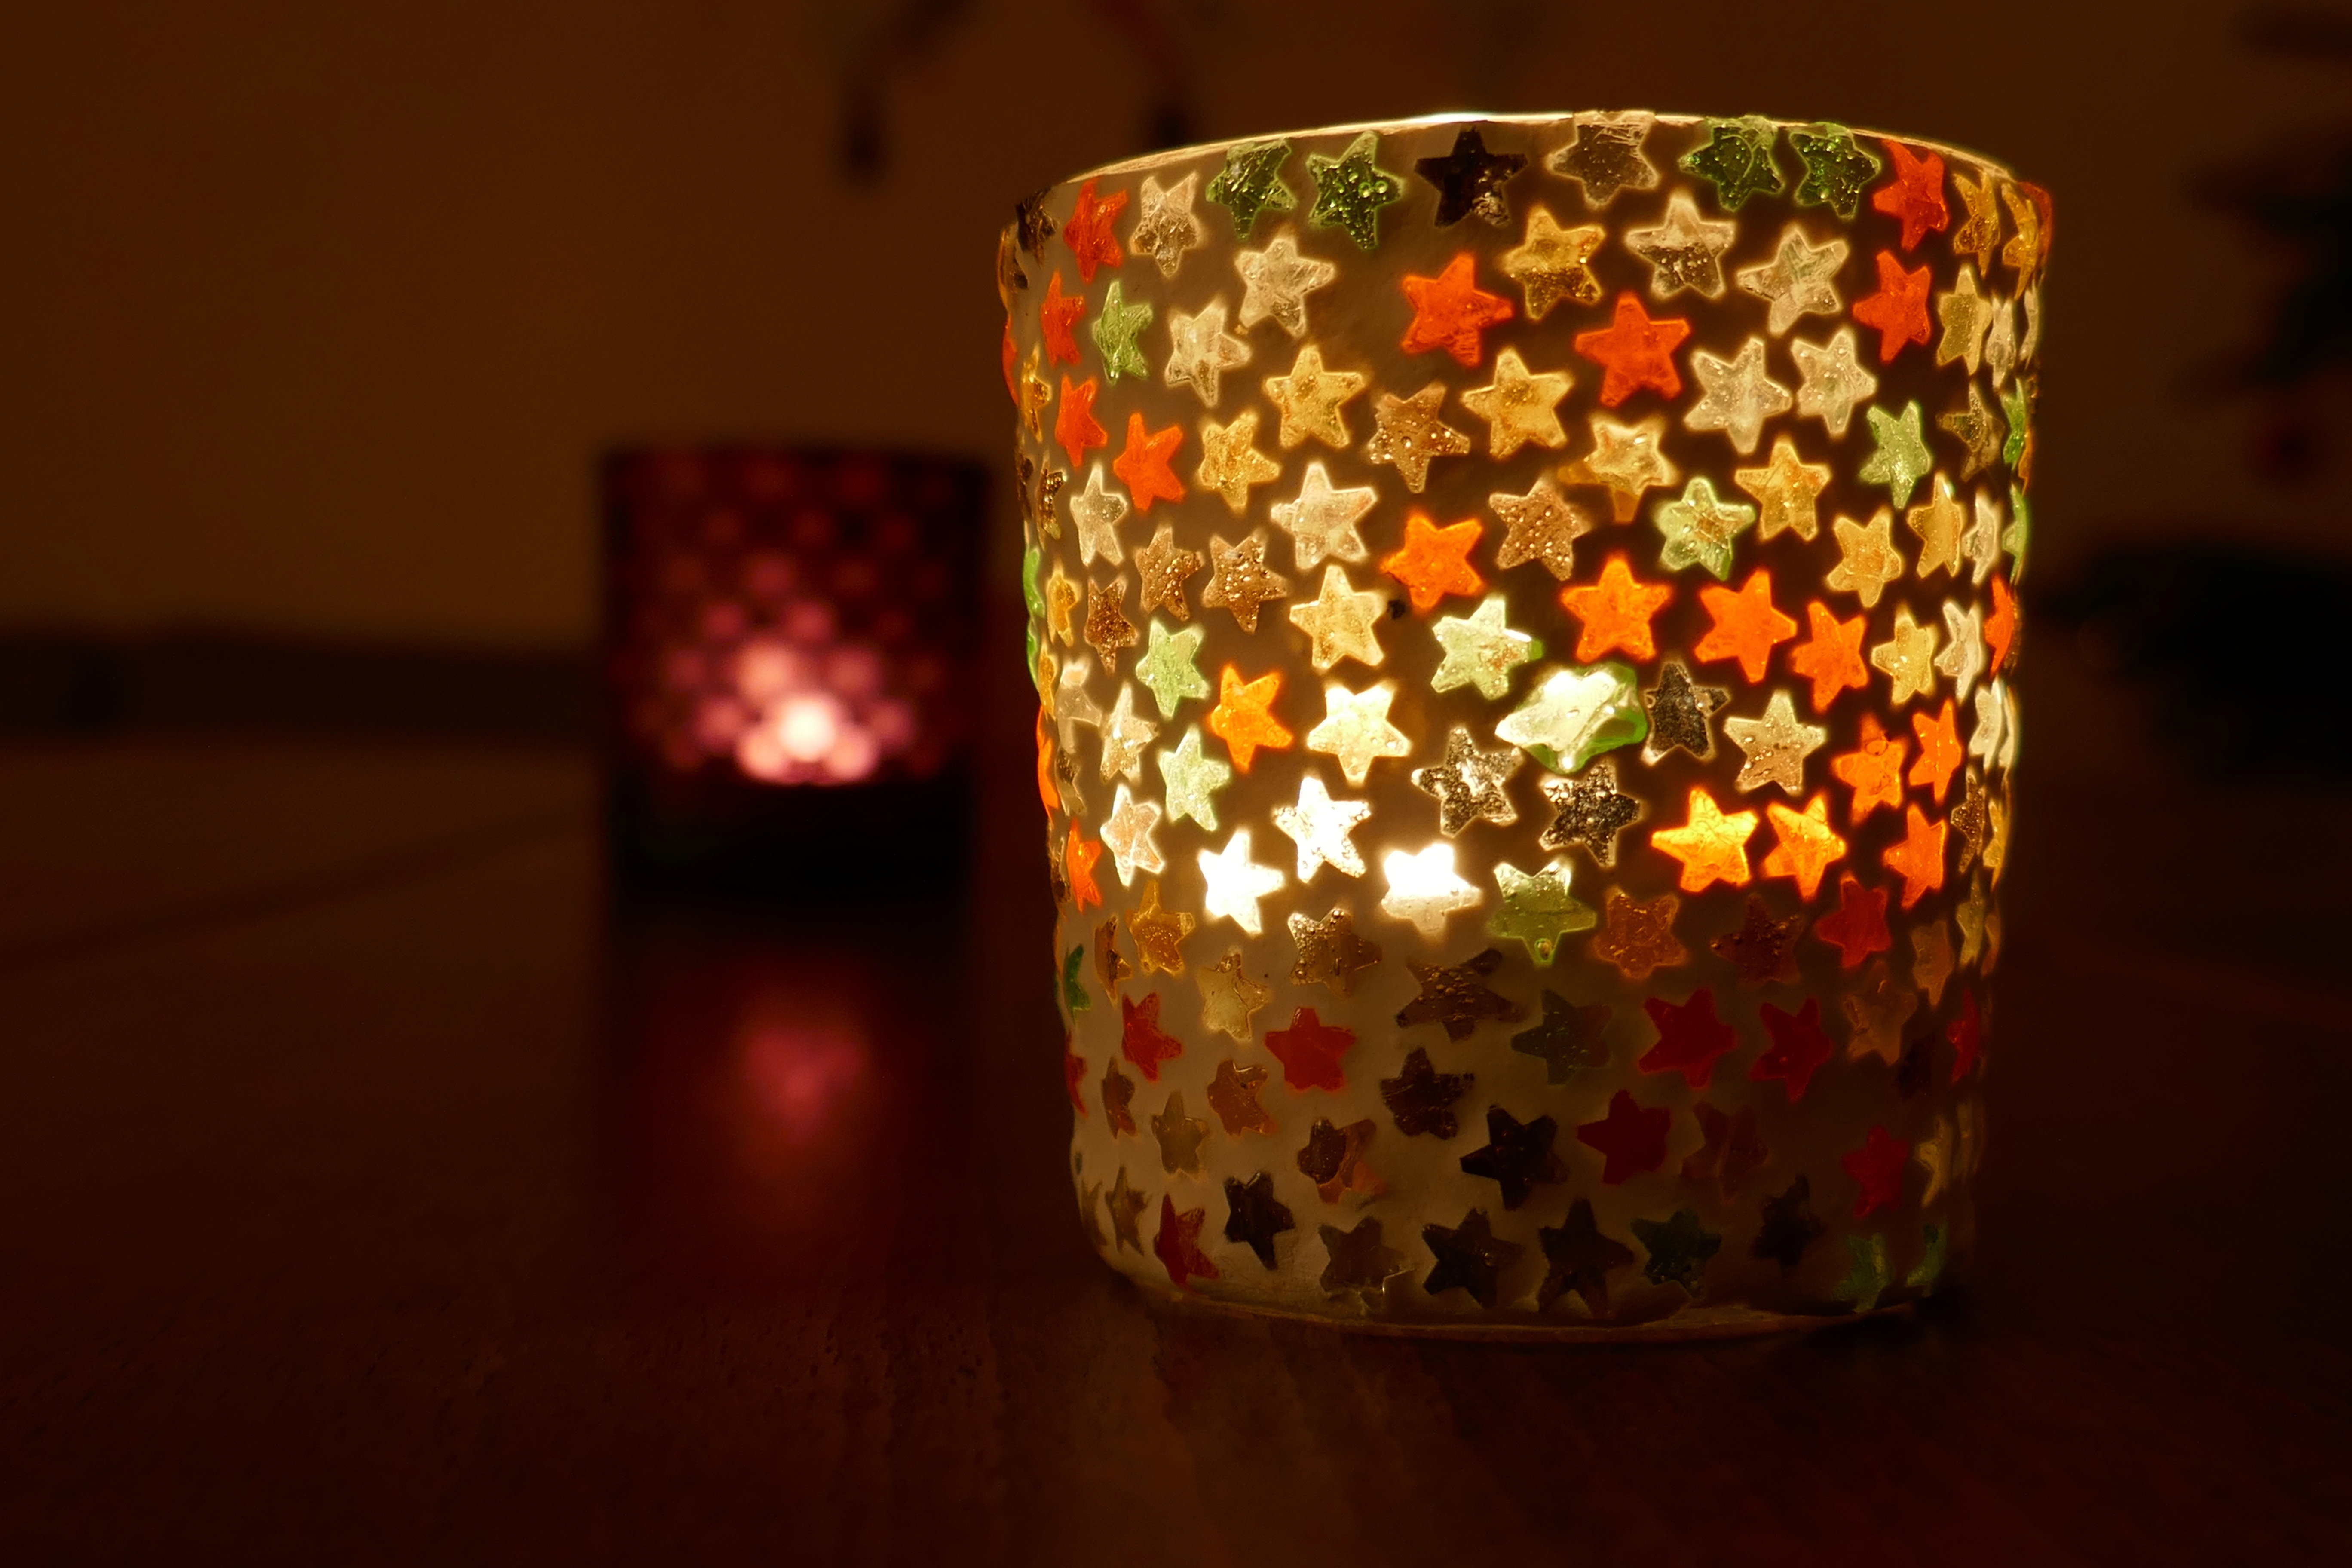
color, yellow, candle, lighting, shape